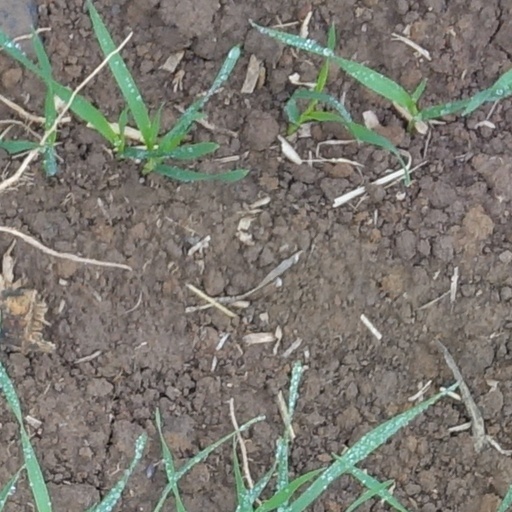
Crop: wheat